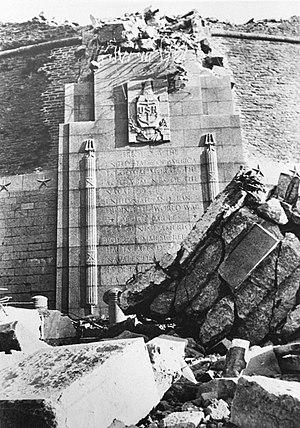
Destruction du monument aux morts américains
Le Naval Monument, plus couramment appelé la Tour rose, est un mémorial américain érigé dans les années 1930 cours Dajot à Brest pour rappeler l'action de la marine américaine en Europe pendant la Première Guerre mondiale. Détruit par les Allemands pendant l'Occupation, il fut reconstruit à l'identique en 1958. Il est inscrit au titre des Monuments historiques depuis juillet 2015.